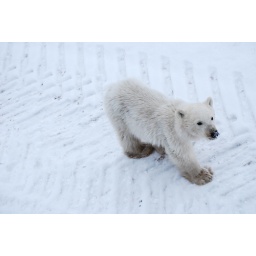
Polar bear cub in Churchill